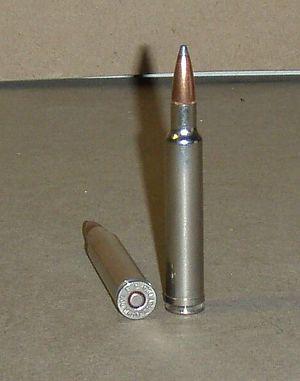
Le terme belted magnum se réfère à n’importe quel calibre de cartouche, généralement pour fusils, utilisant une douille avec une « ceinture » visible à la base et qui continue de 2 à 4 mm au-delà de la rainure de l’extracteur.